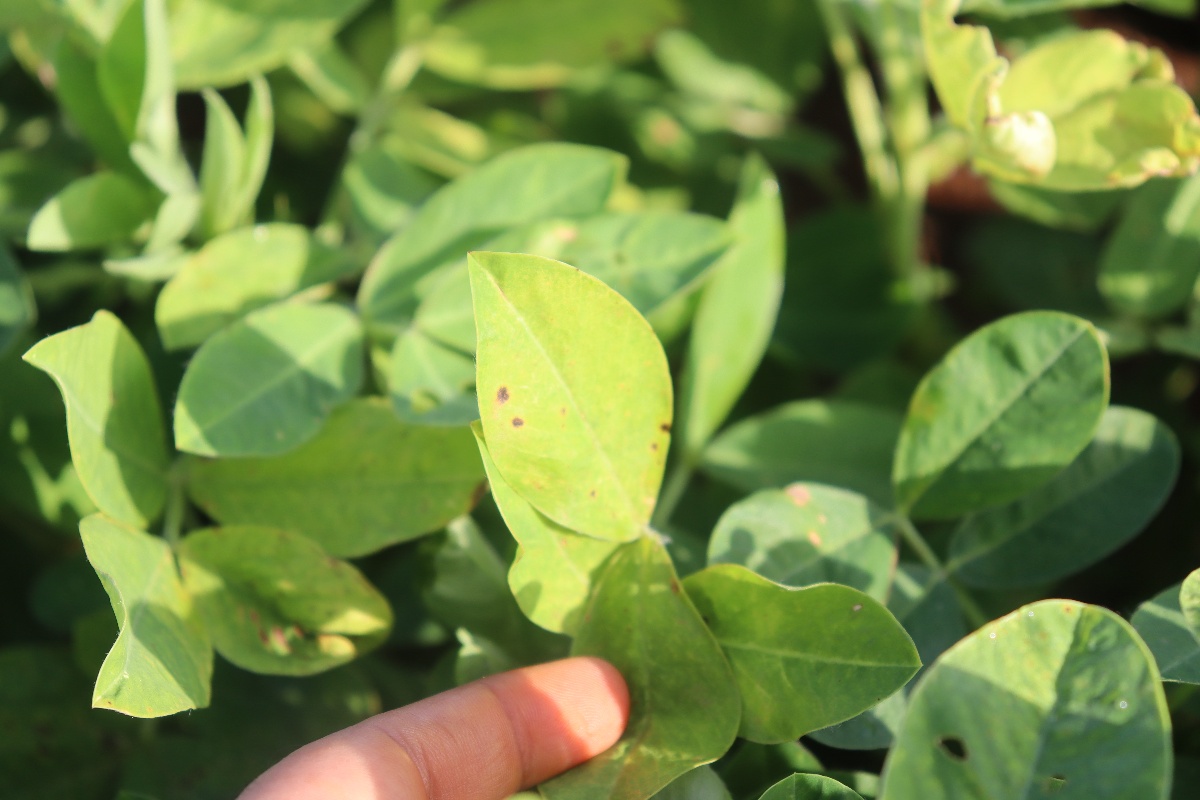
Label: early_leaf_spot